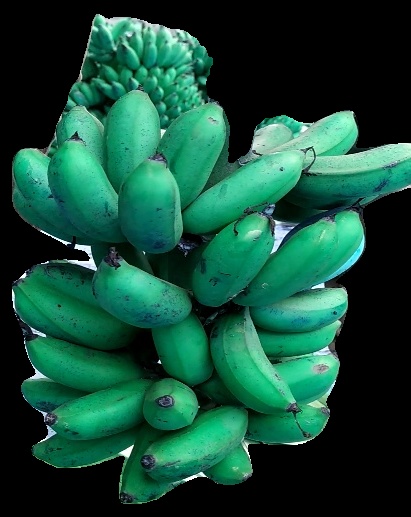
Variety: rasbale
Grade: grade3